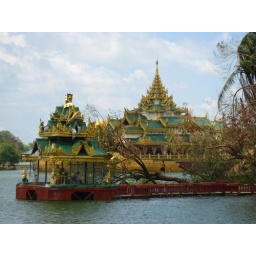
boy standing on a downed tree near pagoda